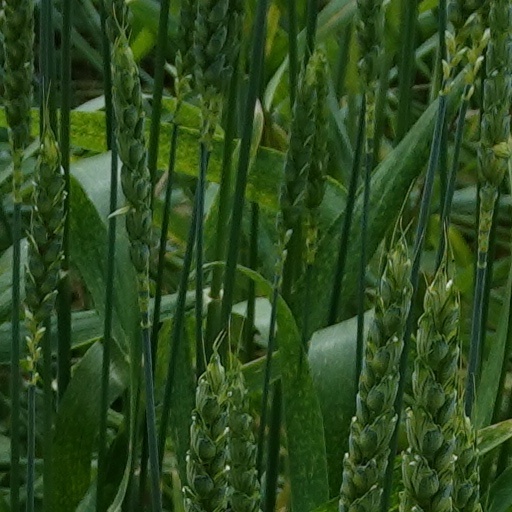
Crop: wheat